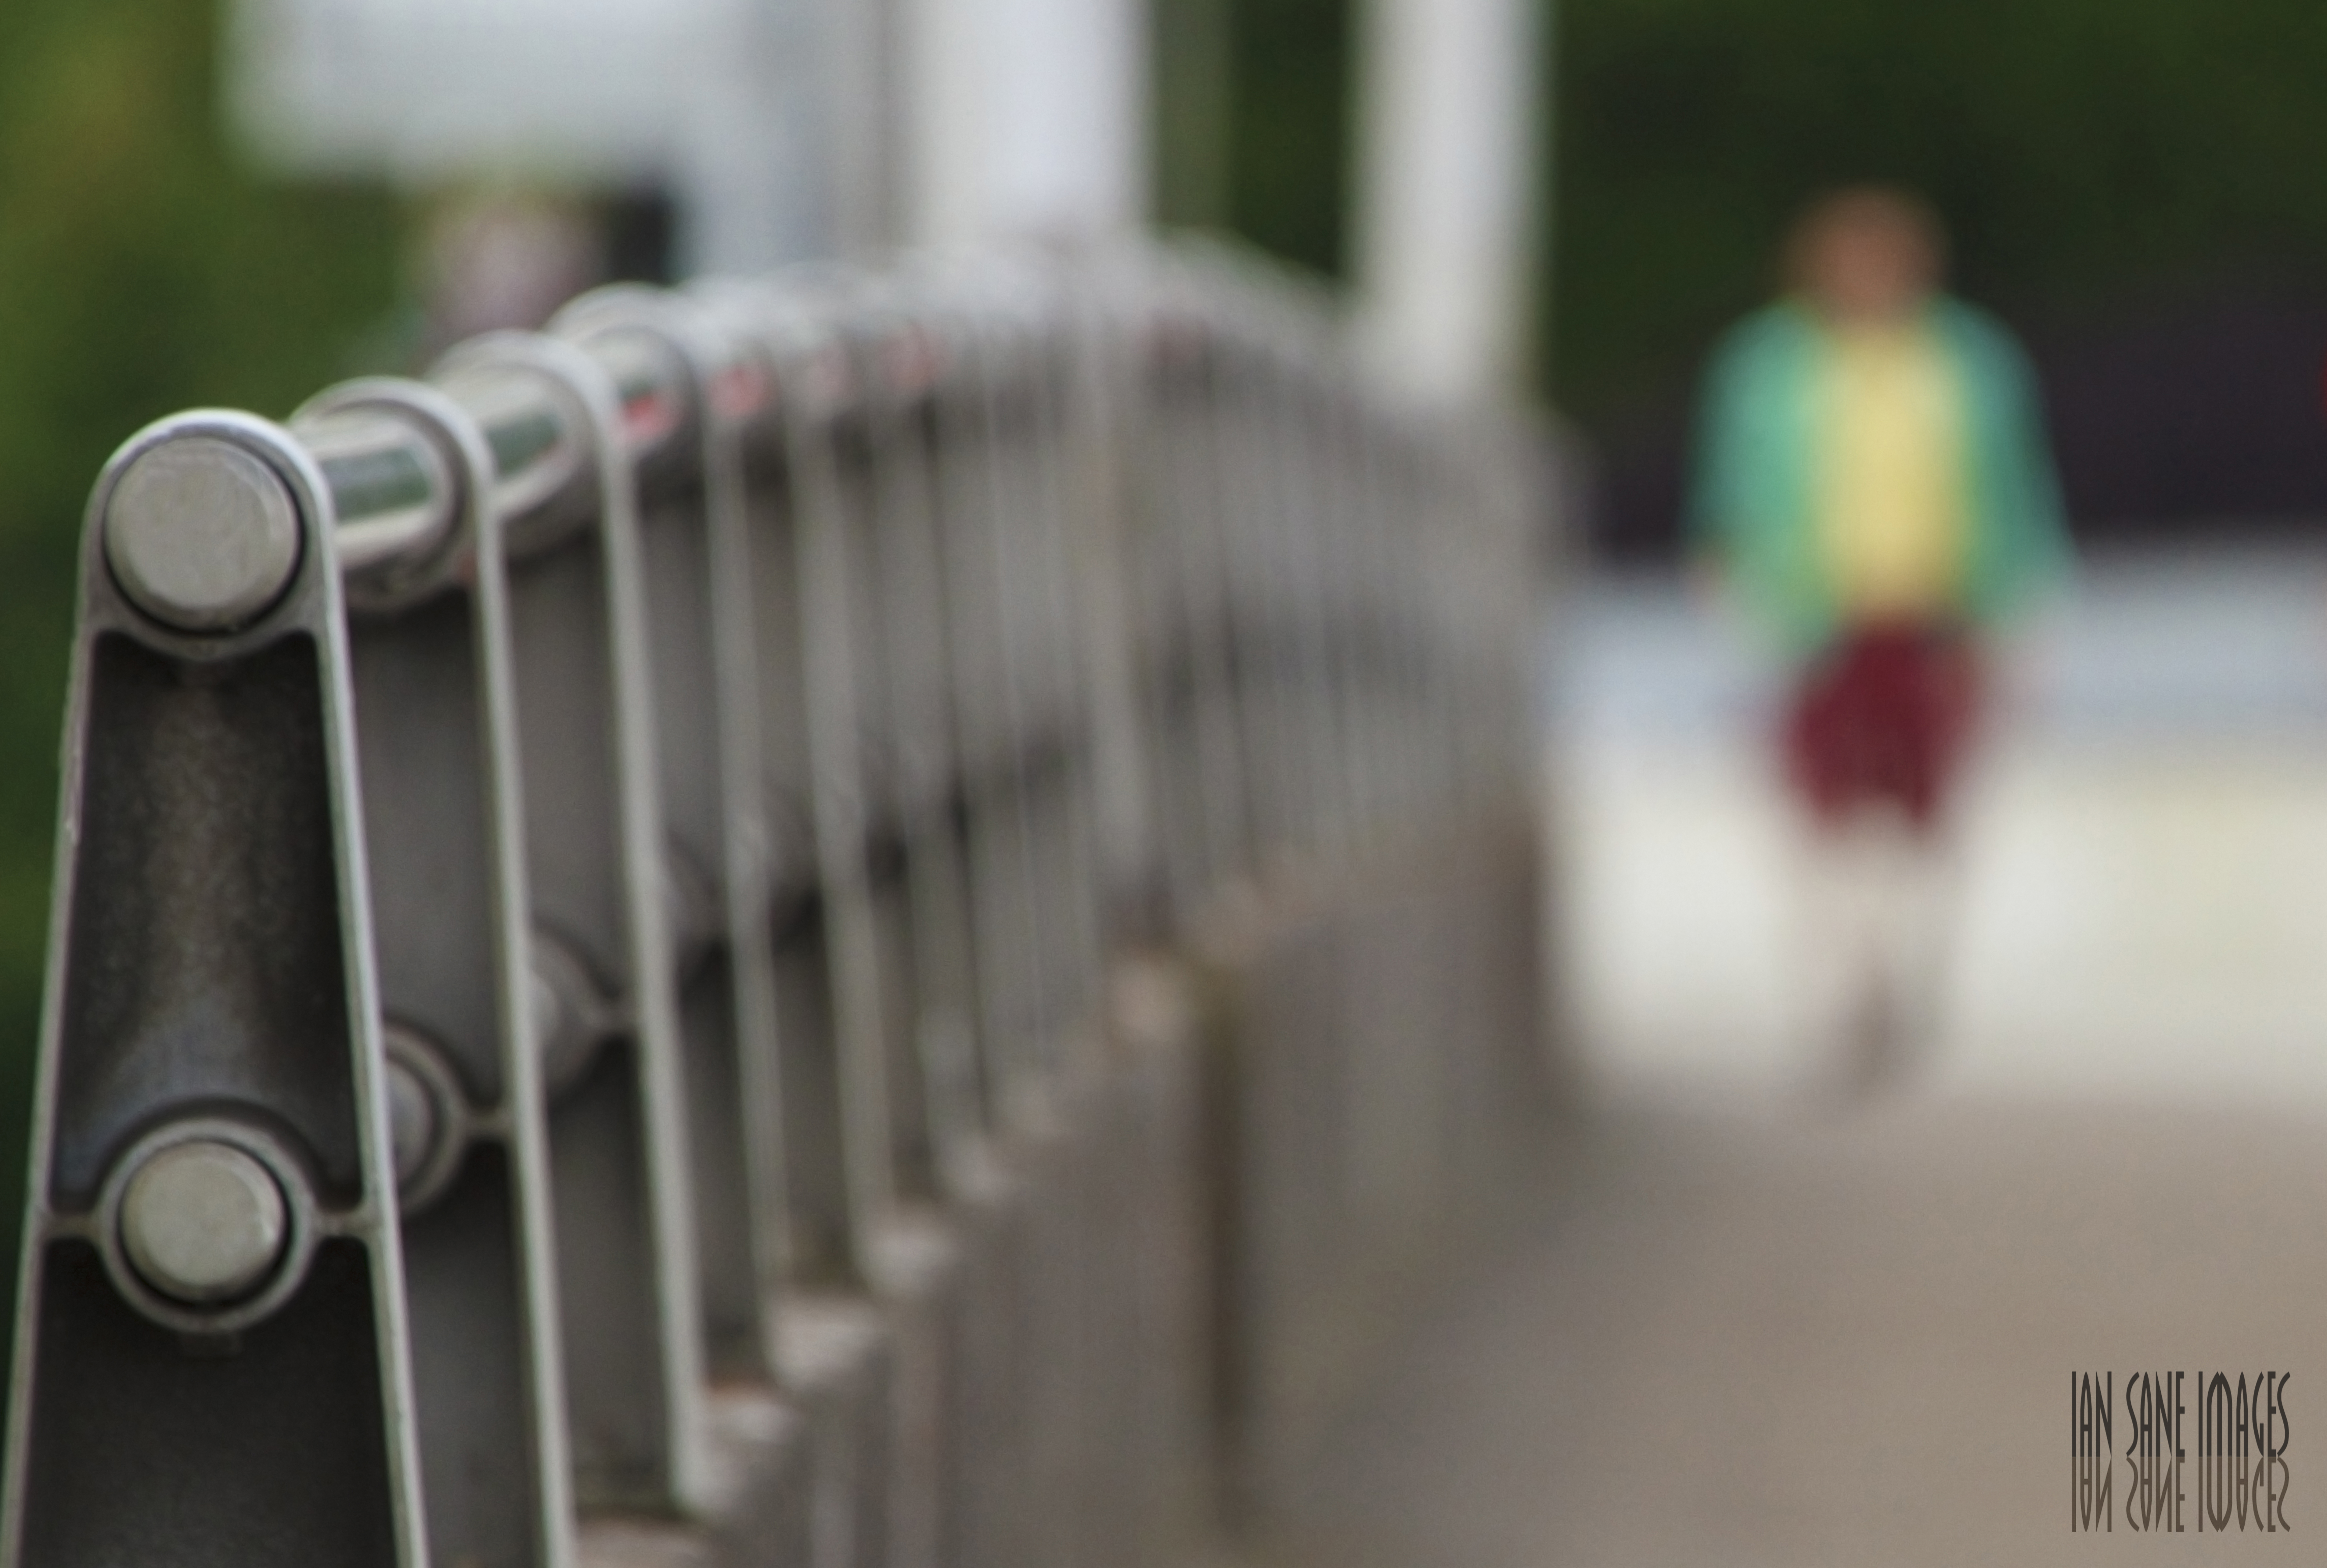
hand, man, bokeh, blur, bridge, field, rail, river, downtown, park, colorful, waterfront, product, colors, the, of, bright, images, depth, dof, clothes, guard, tom, oregon, portland, ian, sane, willamette, governor, mccall, morrison